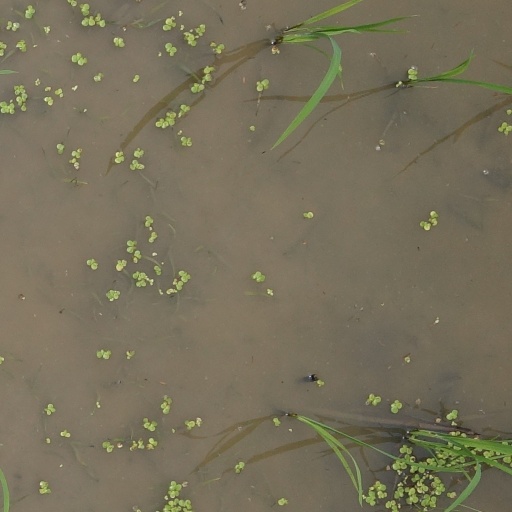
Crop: rice